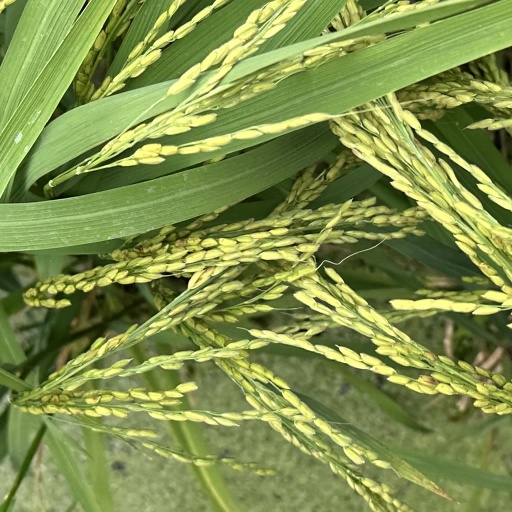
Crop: rice